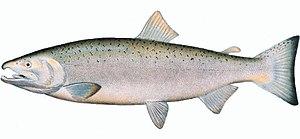
Les Salmonidae sont une famille de poissons à nageoires rayonnées.
Le pacage lacustre désigne en Europe et en France l'élevage extensif dans les lacs profonds, froids et oxygénés de certaines espèces de salmonidés, éventuellement après une courte période d'alimentation des larves.
Oncorhynchus est un genre de poissons de la famille salmonidés.
Le Refuge faunique national Kanuti est une réserve faunique située en Alaska aux États-Unis. Son statut a été établi en 1980 par l'Alaska National Interest Lands Conservation Act.
Cet article liste les familles de poissons, classées par nom scientifique en ordre alphabétique.